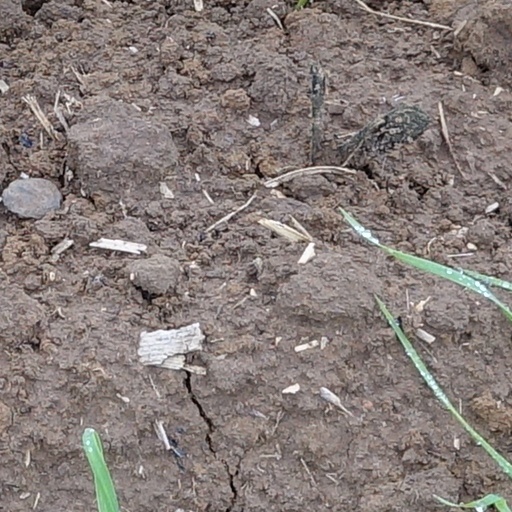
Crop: wheat